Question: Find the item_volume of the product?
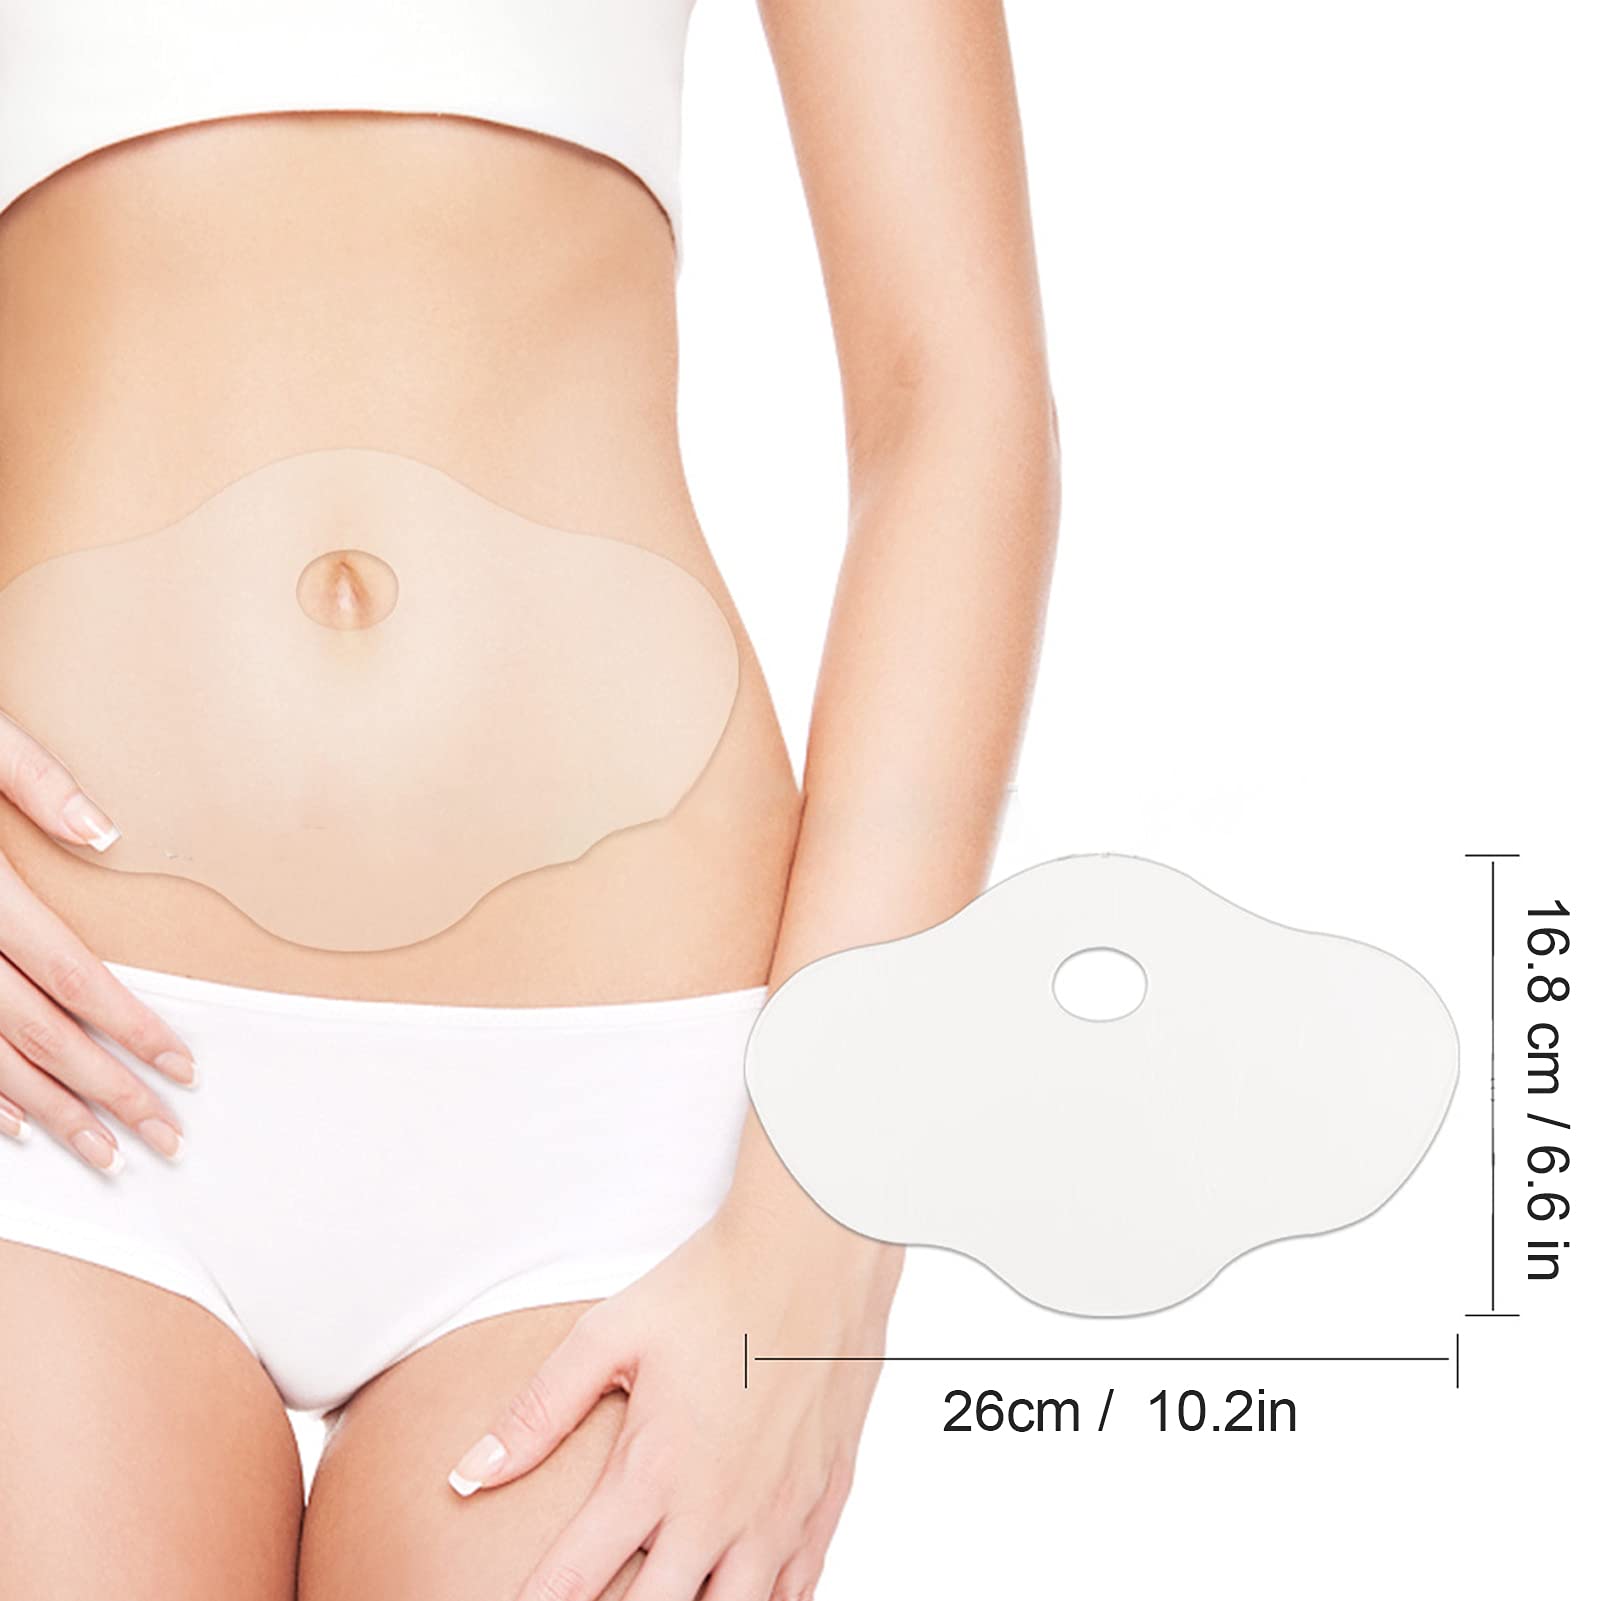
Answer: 26.0 cubic inch